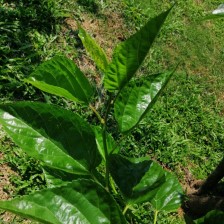
Variety: BlackOodTurkey